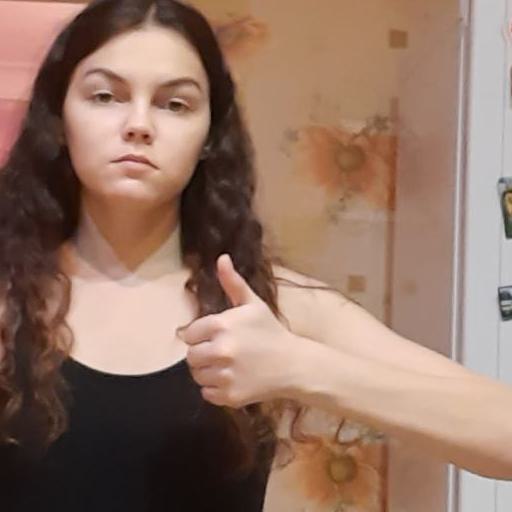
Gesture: like